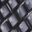
Label: keyboard